Describe the emotion expressed in this image:  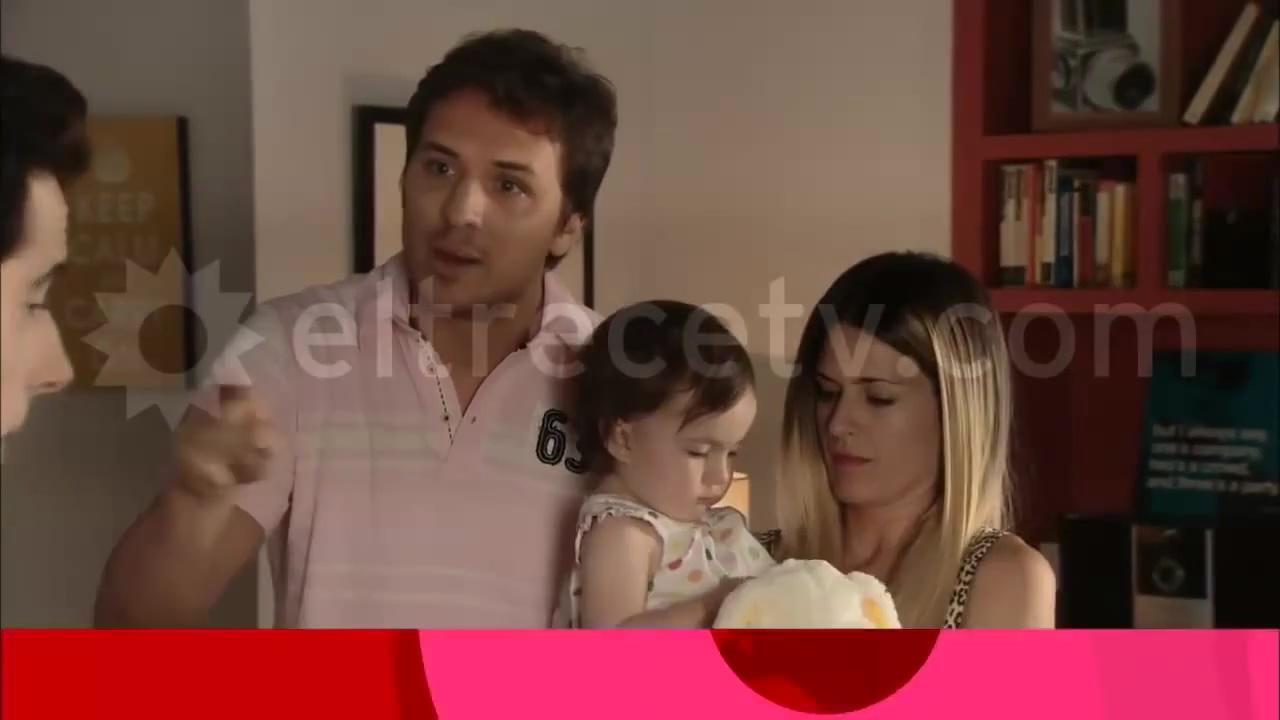
This person displays Pain, valence and arousal with low intensity.